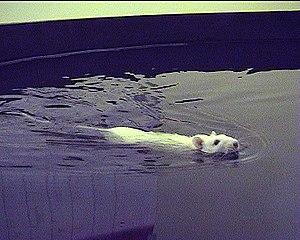
Le Rat domestique est un rat élevé en captivité. Il est le fruit de la sélection au sein d'élevages du Rat brun. Comme l'espèce souche, c'est un rongeur de la famille des Muridés. Il n'y a pas différentes « races » à proprement parler de Rattus norvegicus, seulement des souches ou lignées de laboratoires, ou différents « types » de rats : types de couleur, poil, oreilles, etc. Ils peuvent être alors légalement considérés comme domestiques, c'est le cas par exemple dans la législation française.
Le labyrinthe de Morris, ou piscine de Morris, est un dispositif aquatique circulaire très utilisé en neurosciences comportementales pour évaluer la mémoire du rongeur. Il est divisible virtuellement en quadrants et une plateforme immergée est localisée dans l'un de ceux-ci. Le principe de son utilité réside dans la motivation de l'animal à échapper à l'aversion causée par l'eau, celui-ci devant trouver et grimper le plus rapidement possible sur la plateforme. La position de la plateforme reste inchangée, contrairement à la position de départ du rongeur qui, elle, varie de quadrant en quadrant au fil des essais. Des signaux, répartis aux alentours de la piscine, sont utilisés pour permettre à l'animal de s'y diriger plus facilement. Les données généralement analysées sont la latence à trouver la plateforme, la distance parcourue et la vitesse pour l'atteindre. Il est ainsi attendu que la latence soit de plus en plus courte et que le chemin parcouru soit plus direct et plus rapidement effectué au fil des essais et lorsque l'intervalle de rétention entre la phase de mémorisation et la phase de rappel est court.
L’impuissance apprise est un sentiment d'impuissance permanente et générale qui résulte du vécu d'un animal ou d'un humain. Ce sentiment est provoqué par le fait d'être plongé, de façon durable ou répétée, dans des situations en lesquelles l'individu ne peut agir et auxquelles il ne peut échapper. L’impuissance apprise se rapproche de la dépression, de l’anxiété, et du désespoir, et est corrélée à ces types de souffrances psychiques.
En neurosciences, la potentialisation à long terme est un renforcement persistant des synapses basé sur les derniers patrons d'activité.